Chlodio

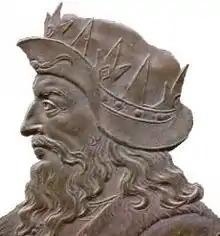
An imagined portrait (ca. 1720) of Chlodio

Chlodio (probably died after 450), also Clodio, Clodius, Clodion, Cloio or Chlogio, was a Frankish king who attacked and then apparently ruled Roman-inhabited lands around Cambrai and Tournai, near the modern border of Belgium and France. He is known from very few records.